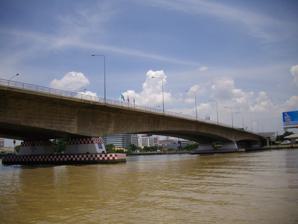
Building: Rama VII Bridge
Country: Thailand
Year built: 1992
Bridge in Bangkok and Bang Kruai, Nonthaburi Rama VII Bridge สะพานพระราม 7 View from the east bank Coordinates 13°48′50″N 100°30′52″E / 13.813775°N 100.514442°E / 13.813775; 100.514442 Carries 6 lanes of roadway, pedestrians Crosses Chao Phraya River Locale Bang Sue , Bangkok and Bang Kruai , Nonthaburi Characteristics Total length 933.19 m Longest span 120 m Clearance below 8.9 m History Construction start January 18, 1990 Opened September 23, 1992 Location Rama VII Bridge ( Thai : สะพานพระราม 7 , RTGS : Saphan Phra Ram Chet , pronounced [sā.pʰāːn pʰráʔ rāːm tɕèt] ) is a bridge over the Chao Phraya River in Bangkok and Nonthaburi , in Thailand , connecting the Bang Sue District and Bang Phlat District . The roadway is in a dual carriageway configuration, with 3 lanes in each direction. The bridge was named in honour of King Prajadhipok . The bridge was constructed to ease the increase in road traffic volumes on the adjacent Rama VI bridge . References Bureau of Maintenance and Traffic Safety, Thailand. "RAMA VII BRIDGE" .